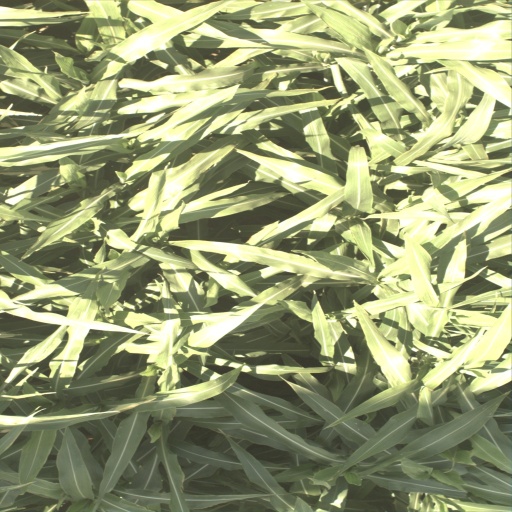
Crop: sorghum